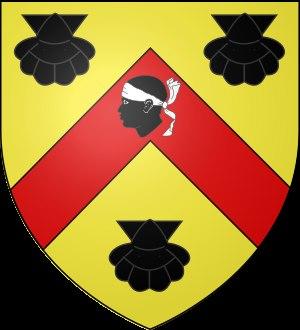
Louis Poncher, mort le 6 octobre 1521 à Paris, est un officier des finances de l’administration française sous l'Ancien Régime.